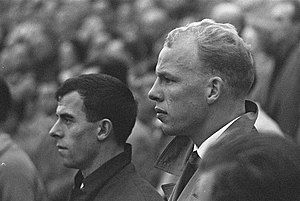
Roel Wiersma
Roel Wiersma (th.)
Roel Wiersma var en hollandsk fodboldspiller.